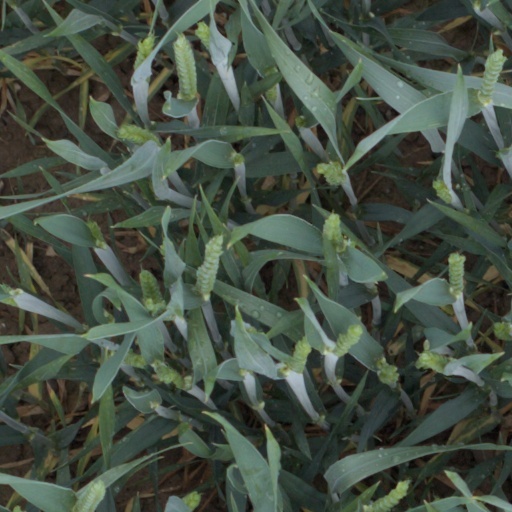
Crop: wheat